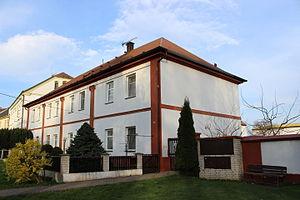
Kadlín est une commune du district de Mělník, dans la région de Bohême-Centrale, en République tchèque. Sa population s'élevait à 146 habitants en 2020.